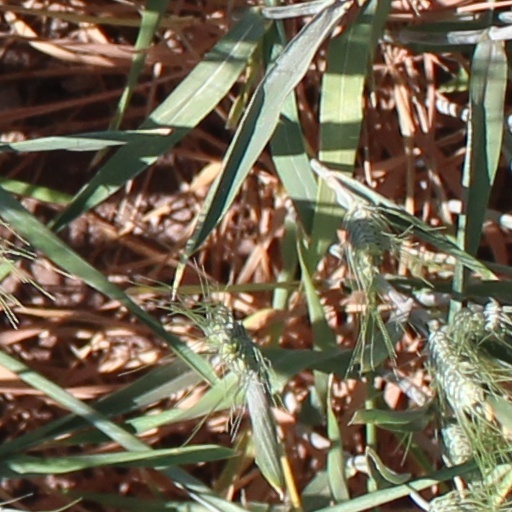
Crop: wheat